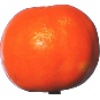
Label: Clementine 1